World Tennis Championship

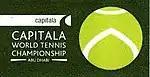
First logo of the World Championship Tennis

In November 2008, sponsor companies Flash and Capitala announced with IMG their partnership to create a new tennis exhibition for the beginning of the season, to take place in Abu Dhabi, United Arab Emirates (UAE). The event, first named "Capitala World Tennis Championship", was conceived to promote the sport in the region, creating another world class tennis event in the Middle East alongside the Association of Tennis Professionals (ATP) and Women's Tennis Association (WTA) Dubai Tennis Championships, already taking place in the UAE, the ATP Qatar ExxonMobil Open and the WTA Qatar Total Open, taking place in Doha, Qatar, and the WTA Tour Championships, also set in Doha from 2008 to 2010. The six-player, three-day exhibition, with a winner-takes-all prize money of US$250,000, preceded by weeks of tennis-themed activities in the region, including an amateur "Community Cup" tournament in Abu Dhabi and Dubai, was created to take place early in the season, before the start of the actual tour events, as a warm-up exhibition for the top players, similar to the AAMI Classic in Melbourne.